Gaylene Sciascia

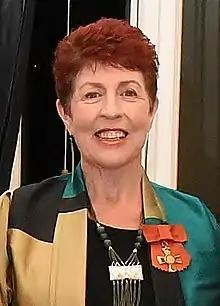
Sciascia in 2017

Sciascia was born Gaylene Ann Wilson in Auckland on 3 September 1948. She graduated from the University of Utah with a Master of Fine Arts.